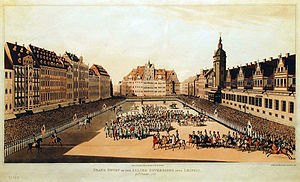
Slaget ved Leipzig / Følger
Idealiseret fremstilling af de allierede hærføreres indtog i Leipzig den 19. oktober på Leipziger Markt
Slaget ved Leipzig fra 16. til 19. oktober 1813 var det afgørende slag i den 6. koalitionskrig. I slaget kæmpede Napoleons hær mod de allierede Østrig, Preussen, Rusland og Sverige.